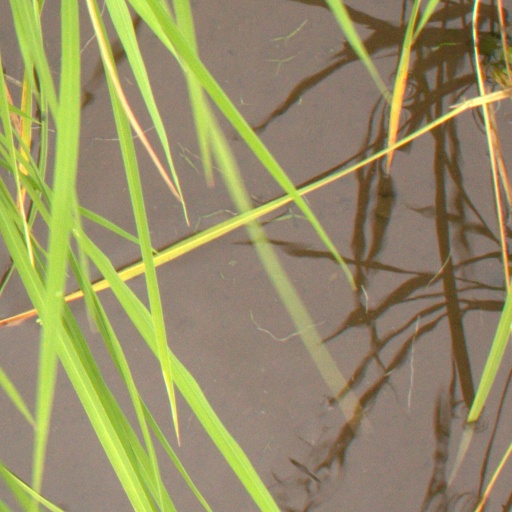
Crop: rice